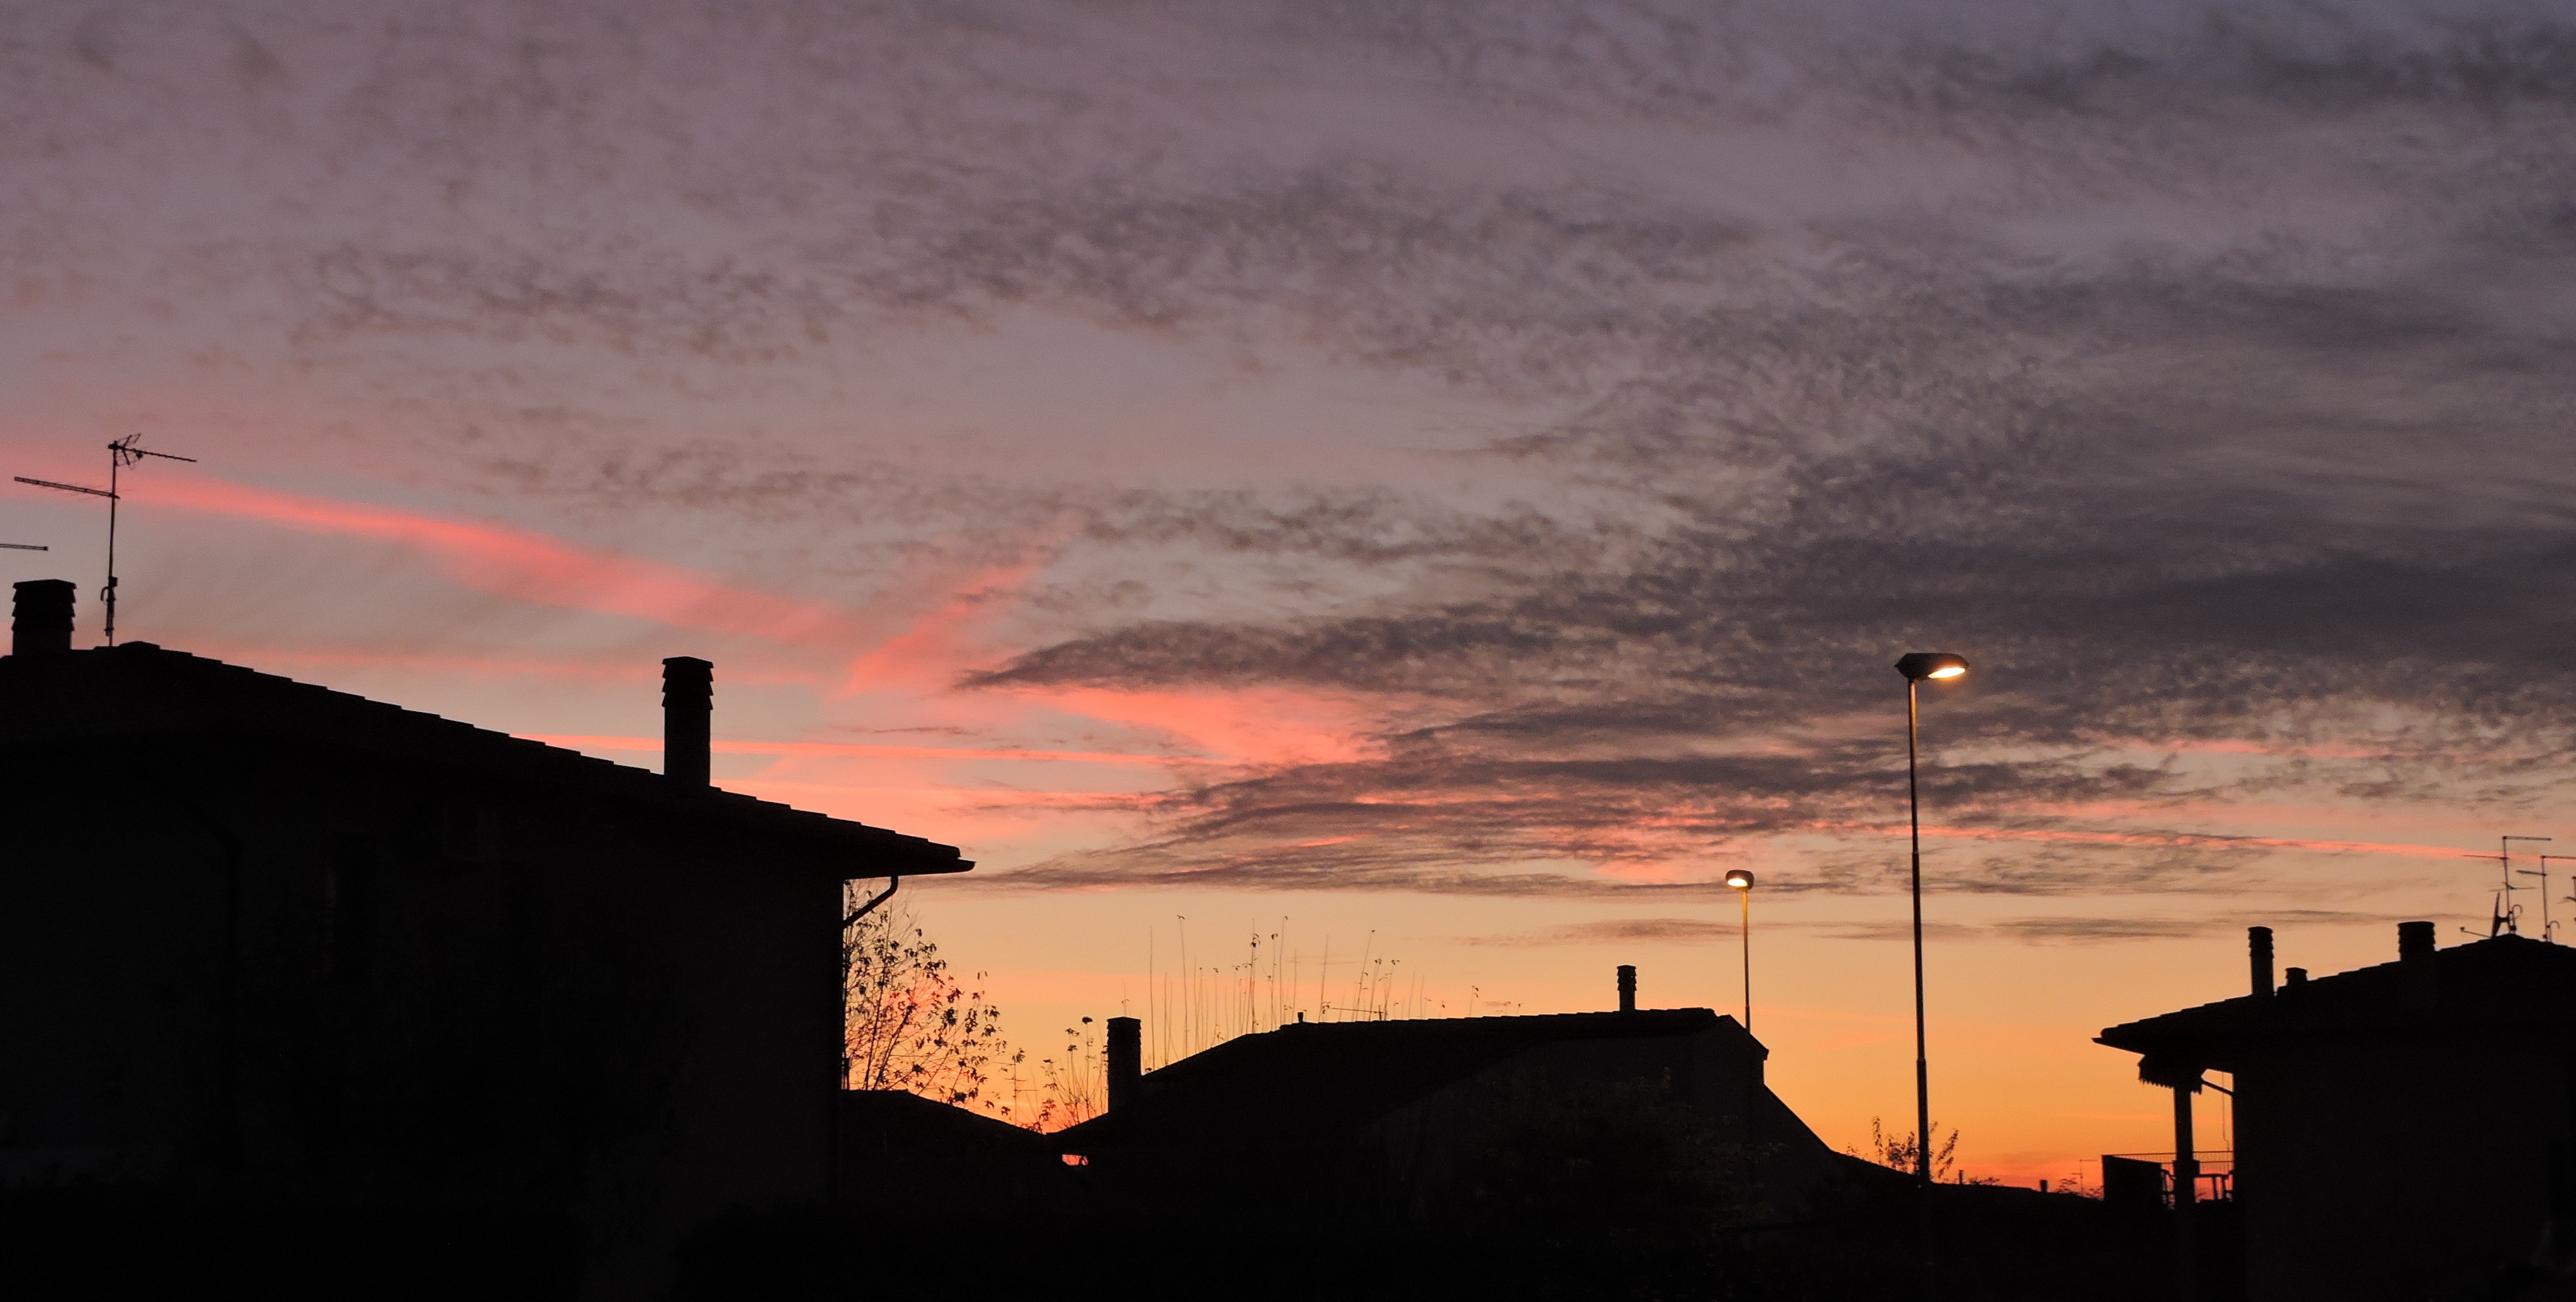
light, cloud, sky, sun, sunrise, sunset, house, morning, dawn, dusk, evening, twilight, fireplace, darkness, lighting, clouds, lamppost, palazzo, silhouettes, afterglow